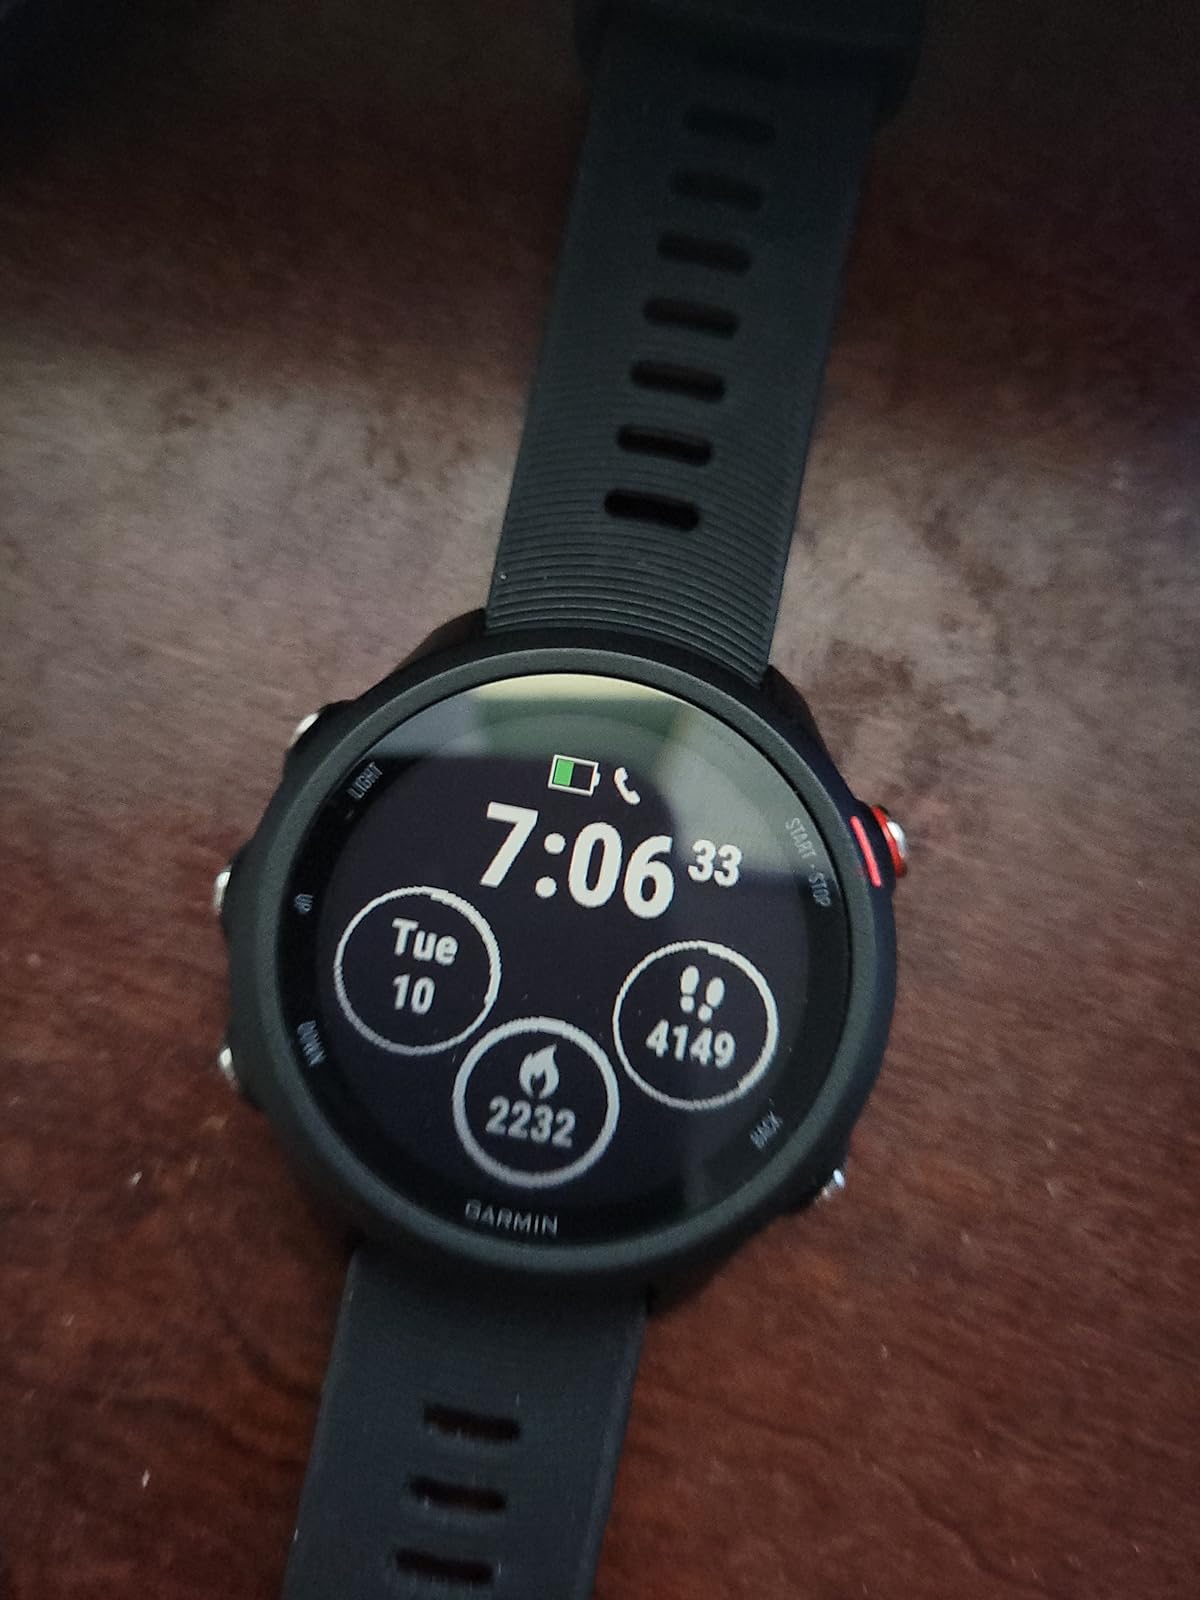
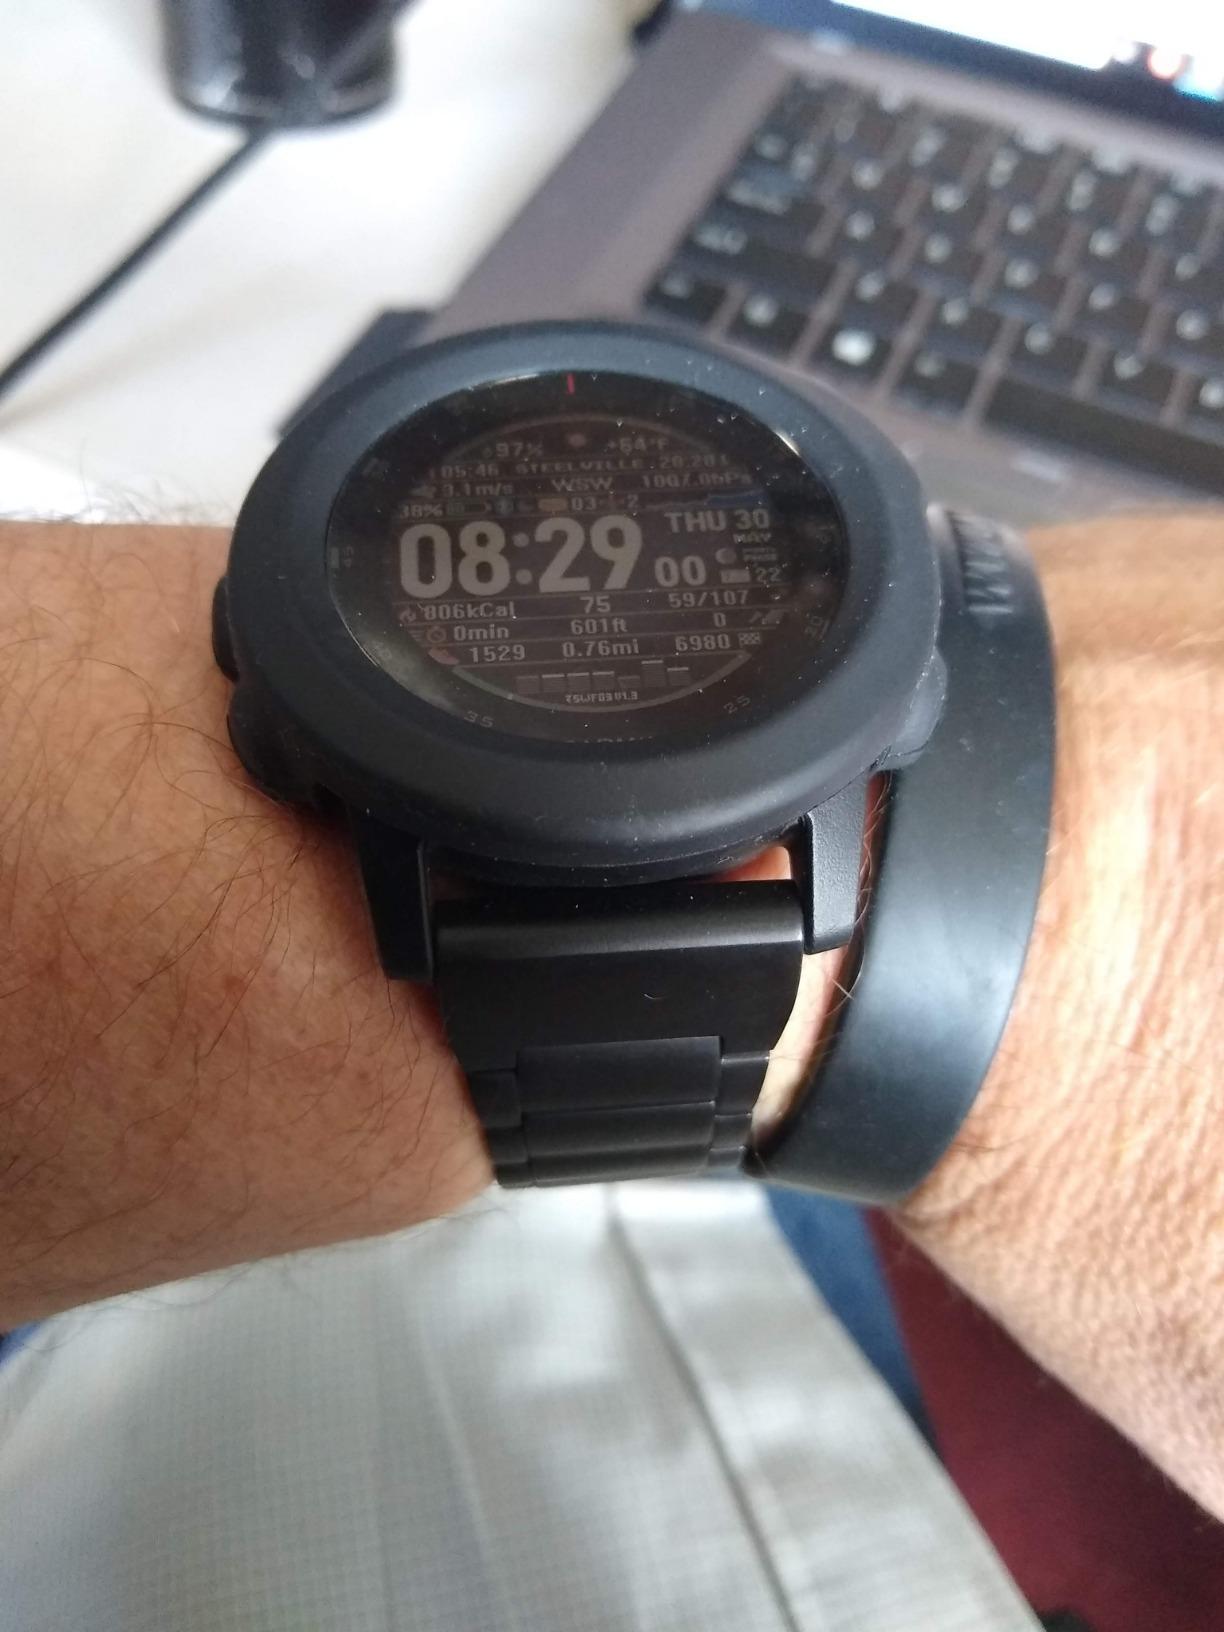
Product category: smartwatch
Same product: no